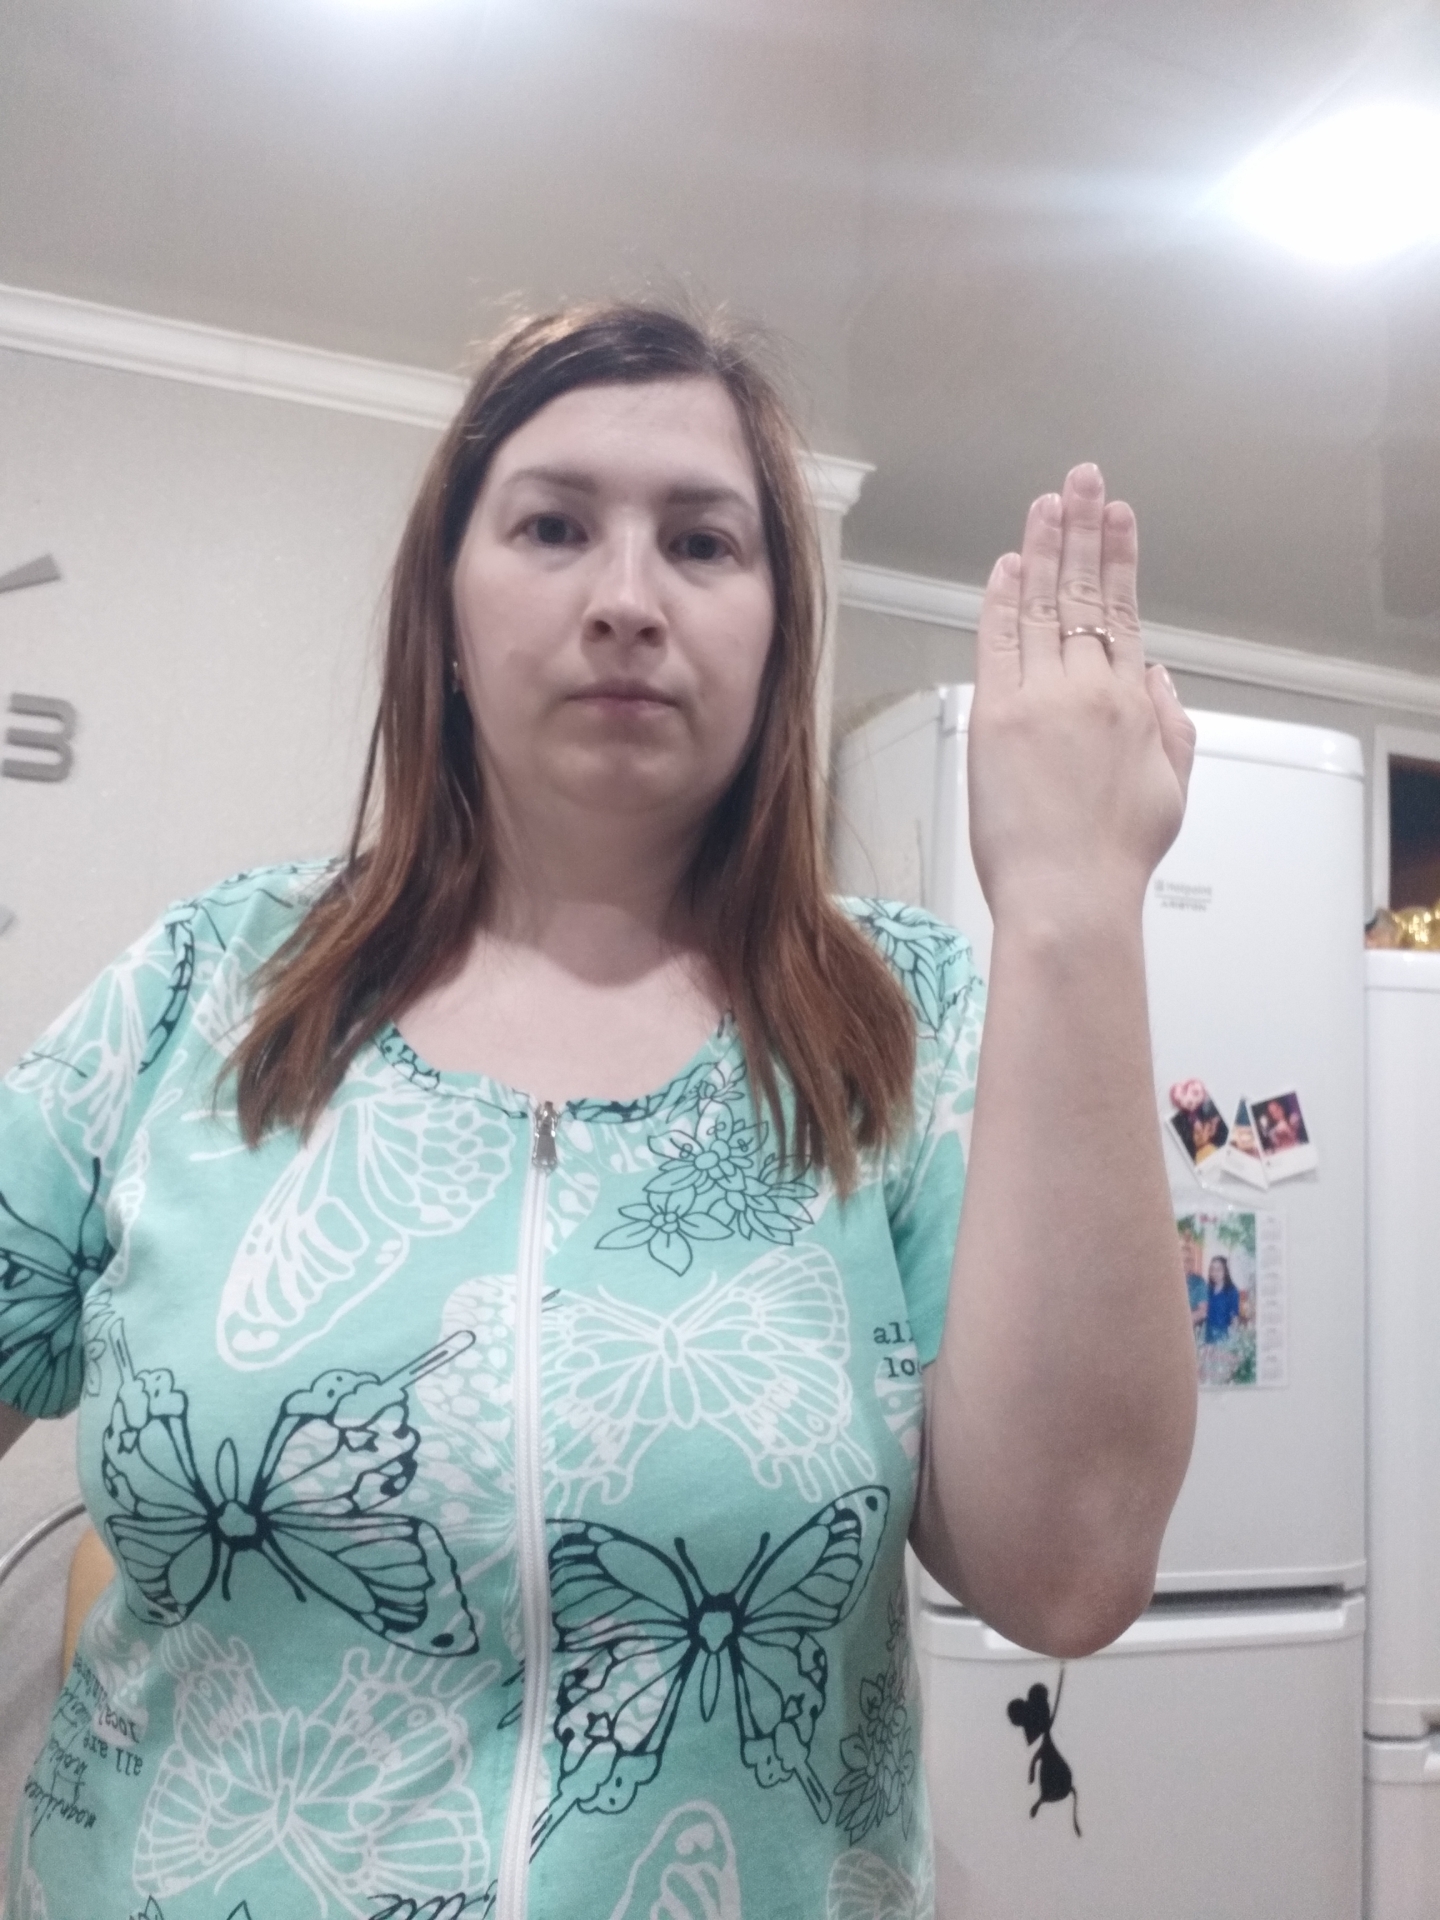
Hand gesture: stop_inverted